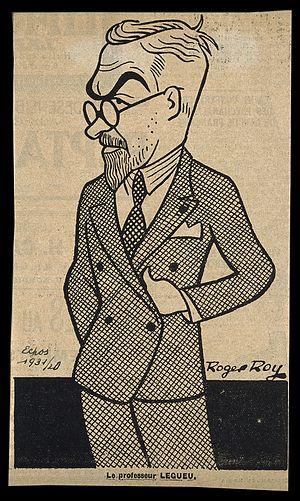
Félix Legueu est un chirurgien français.